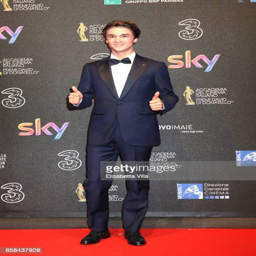
person walks the red carpet of award